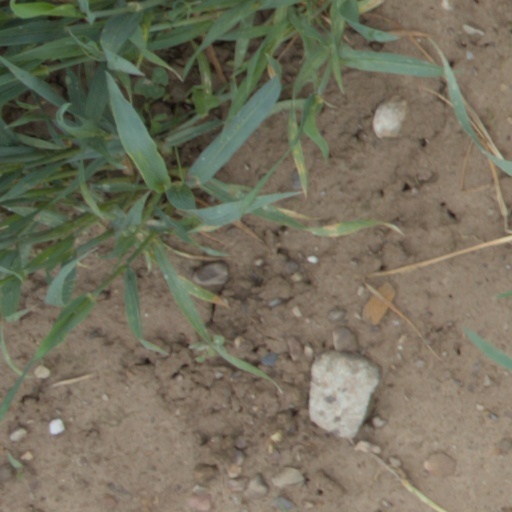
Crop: wheat